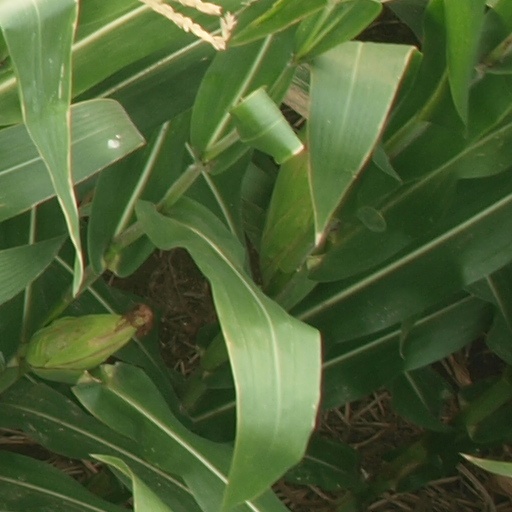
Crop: maize; corn